A Werewolf Boy

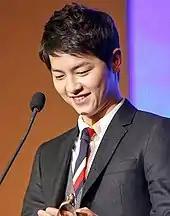
Song Joong-ki plays the main protagonist Chul-soo.

The film's music video featured John Park's single "철부지" ("Childlike").